Crescendo (1970 film)

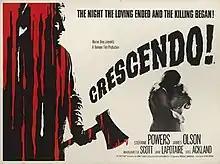
UK quad film poster

Crescendo is a 1970 British horror psychological thriller film directed by Alan Gibson and starring Stefanie Powers, James Olson, Margaretta Scott, Jane Lapotaire and Joss Ackland. It was made by Hammer Film Productions.